Pho

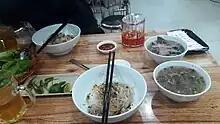
Phở khô Gia Lai

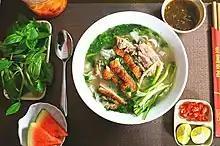
Phở vịt

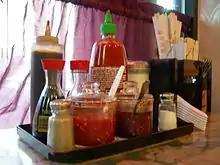
Tables at phở restaurants abroad are set with a variety of condiments, including Sriracha sauce, and eating utensils.

Vietnamese beef soup can also refer to , which is a spicy beef noodle soup associated with in central Vietnam.